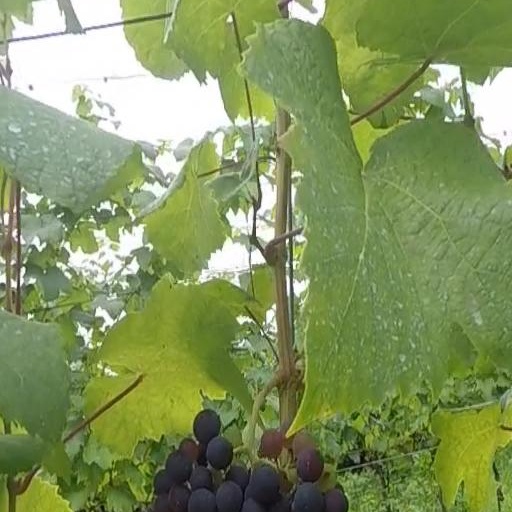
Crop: grape